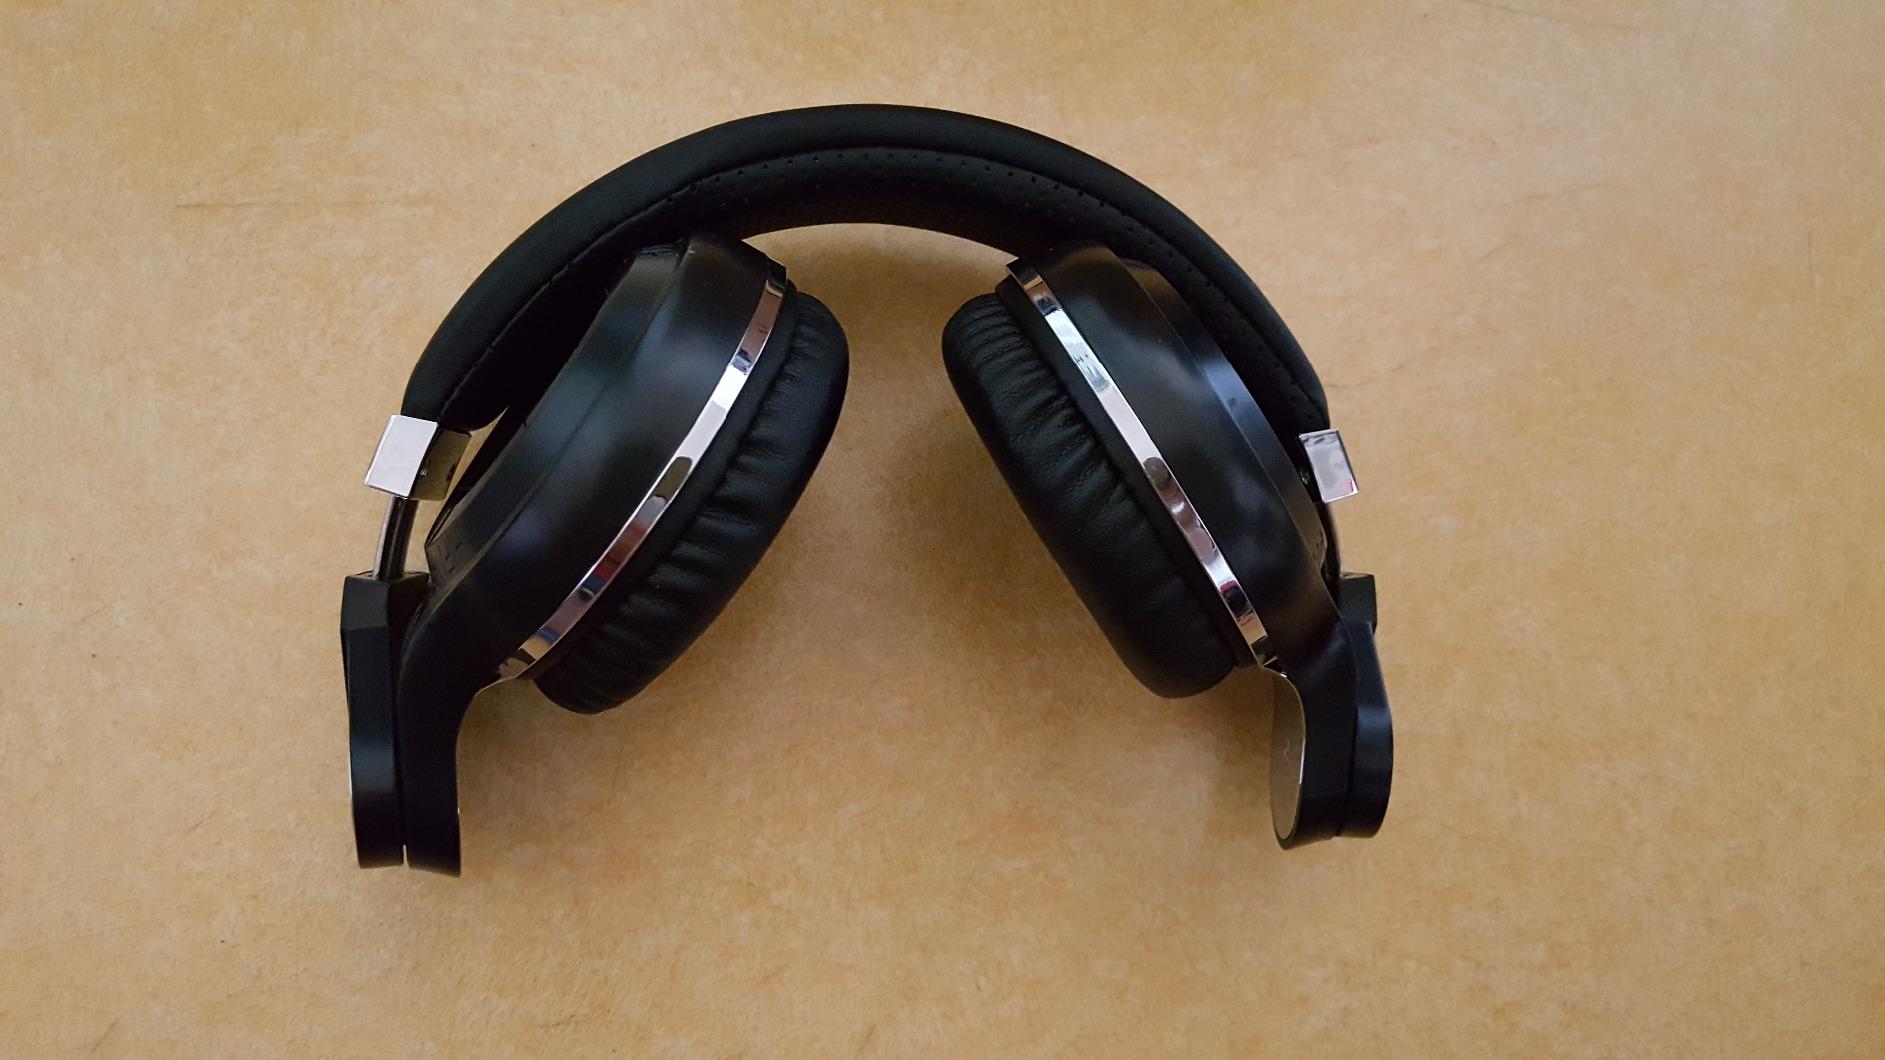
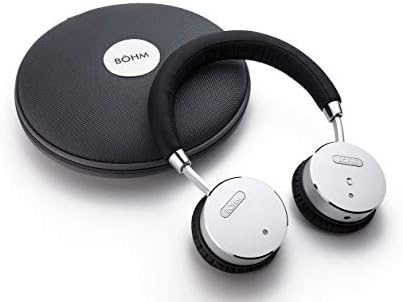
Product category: headphones
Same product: no